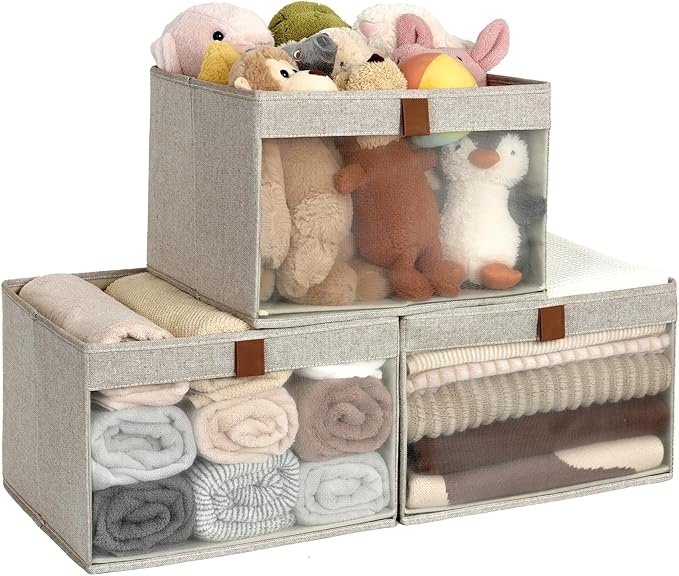
StorageWorks Closet Storage Bins, Large Storage Baskets with Clear Window and Handles, Foldable Fabric Organizer for Clothes, Shelves, Brown and Beige, 3 Pack
About This Natural Fiber The see-through window of the clothing storage bins is made of highly breathable PVC mesh fabric with no chemical smell. The clear window enables you to instantly locate your items without rummaging around. 2 Thickened pull-tab handles of the storage baskets for shelves make for easy retrieval of the drawers. Closet organizers are great for storing CDs, toys, clothes, T-shirts, sweaters, pants, leggings, underwear, socks, towels, and more. Storage bins for shelves, closets, wardrobes, cube cabinets, end table, bedrooms, kids' rooms, playrooms, nurseries, living room, etc. Overview Color : Brown and Beige Material : Fabric Product Dimensions : 12.75"L x 12.75"W x 9"H Brand : StorageWorks Finish Type : Brown and Beige
Brand: StorageWorks
Category: Home & Garden > Household Supplies > Storage & Organization > Clothing & Closet Storage > Closet Organizers & Garment Racks > Closet Organizers